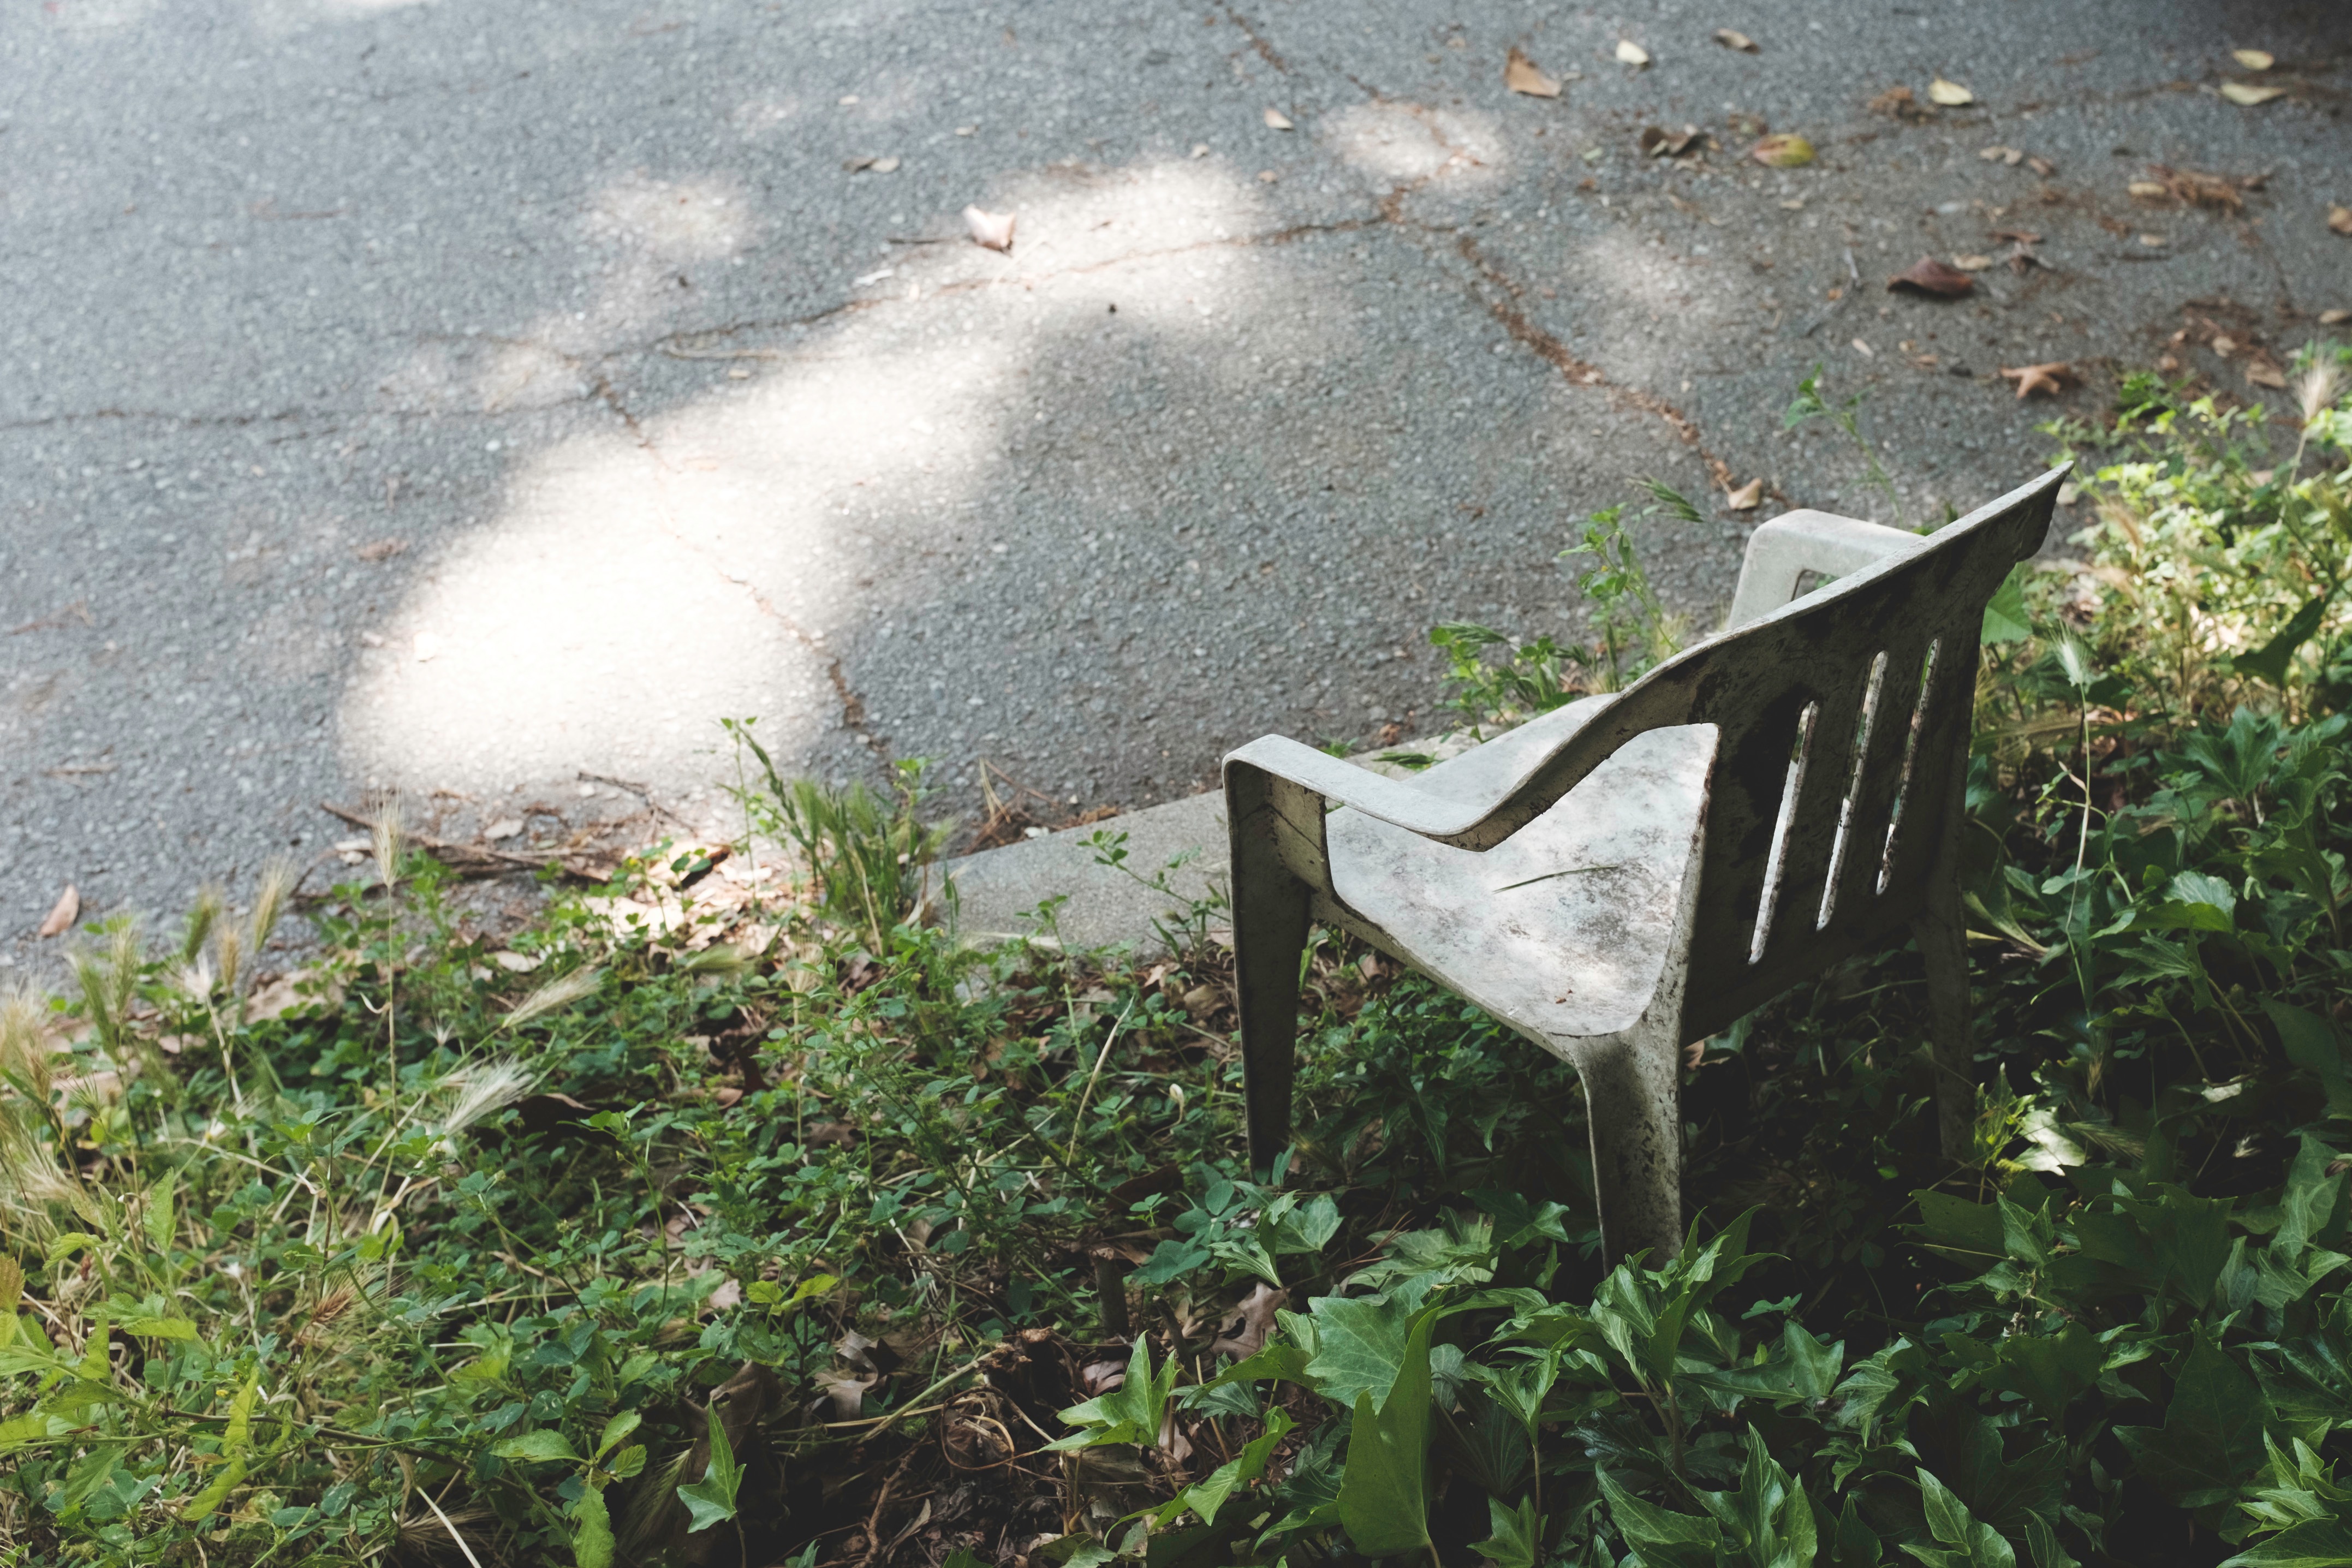
grass, lawn, leaf